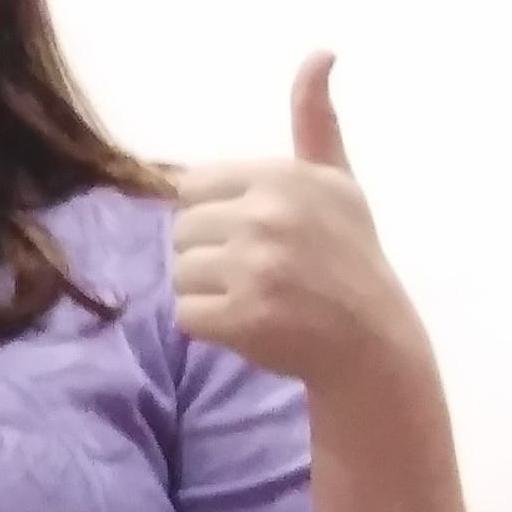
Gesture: like